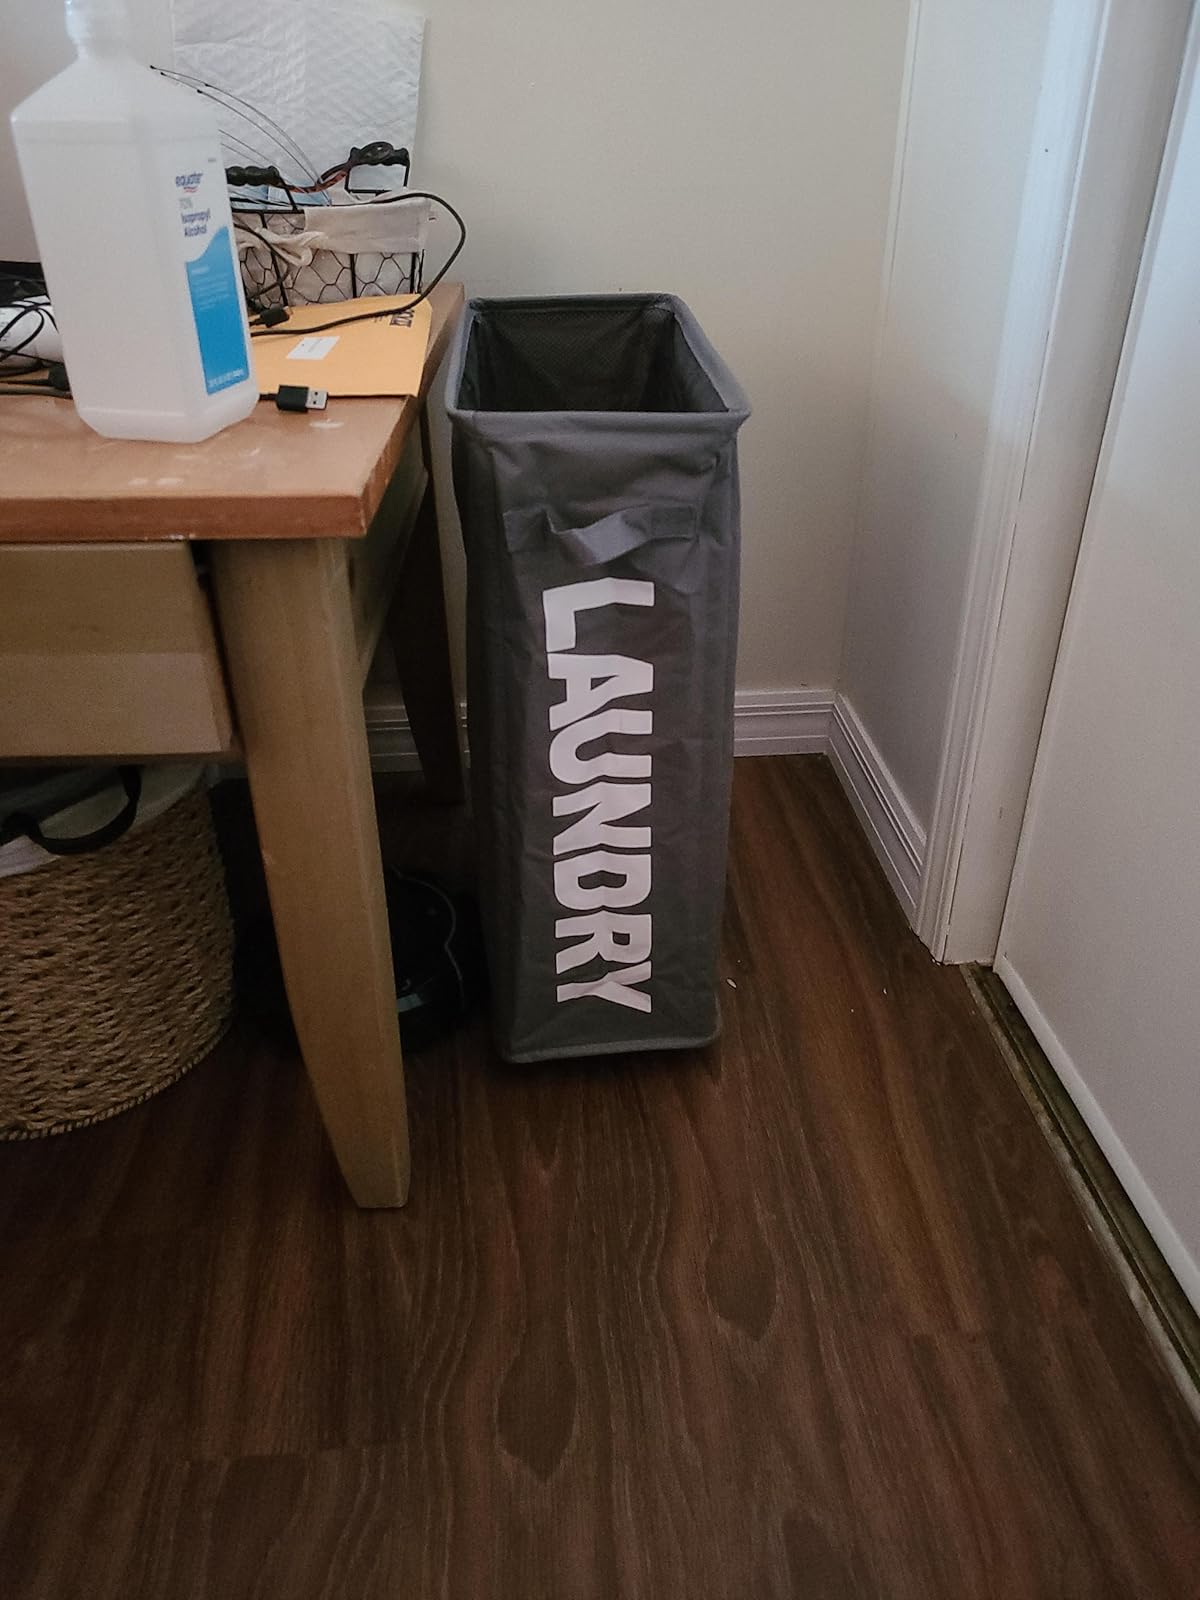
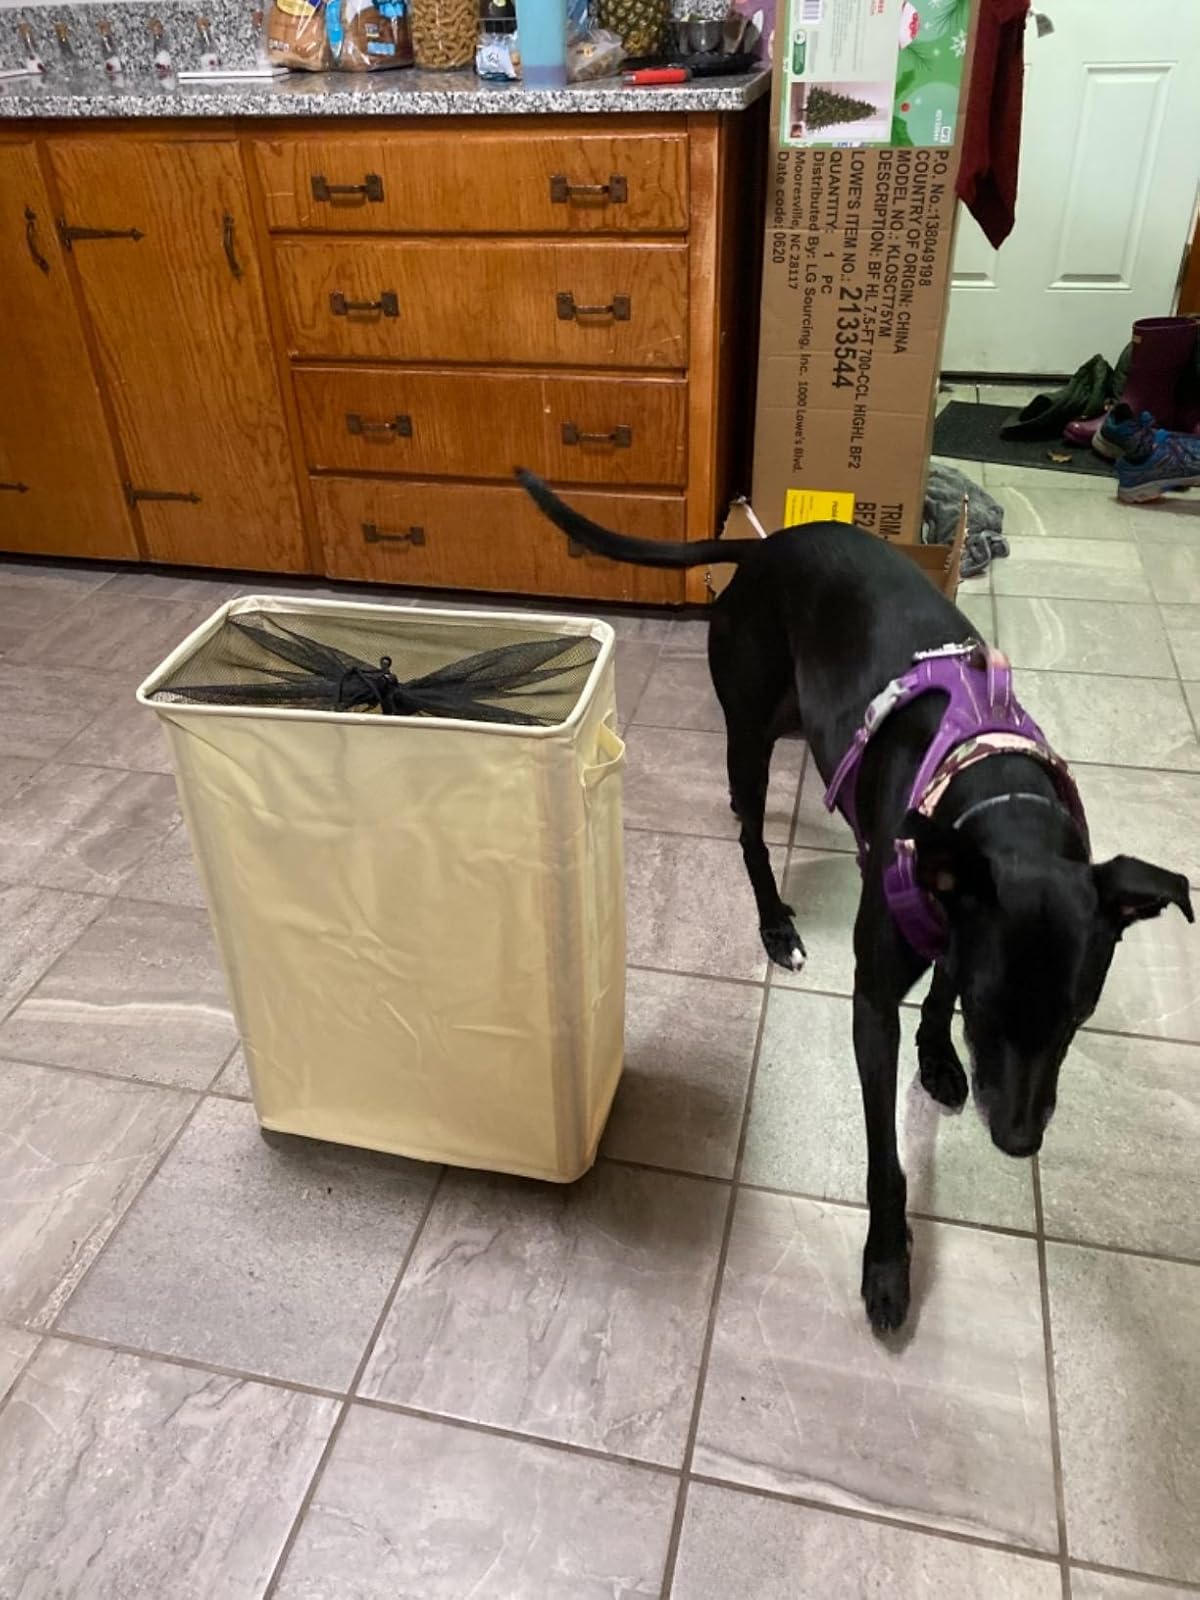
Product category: items_hamper
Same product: no